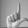
ASL letter: L